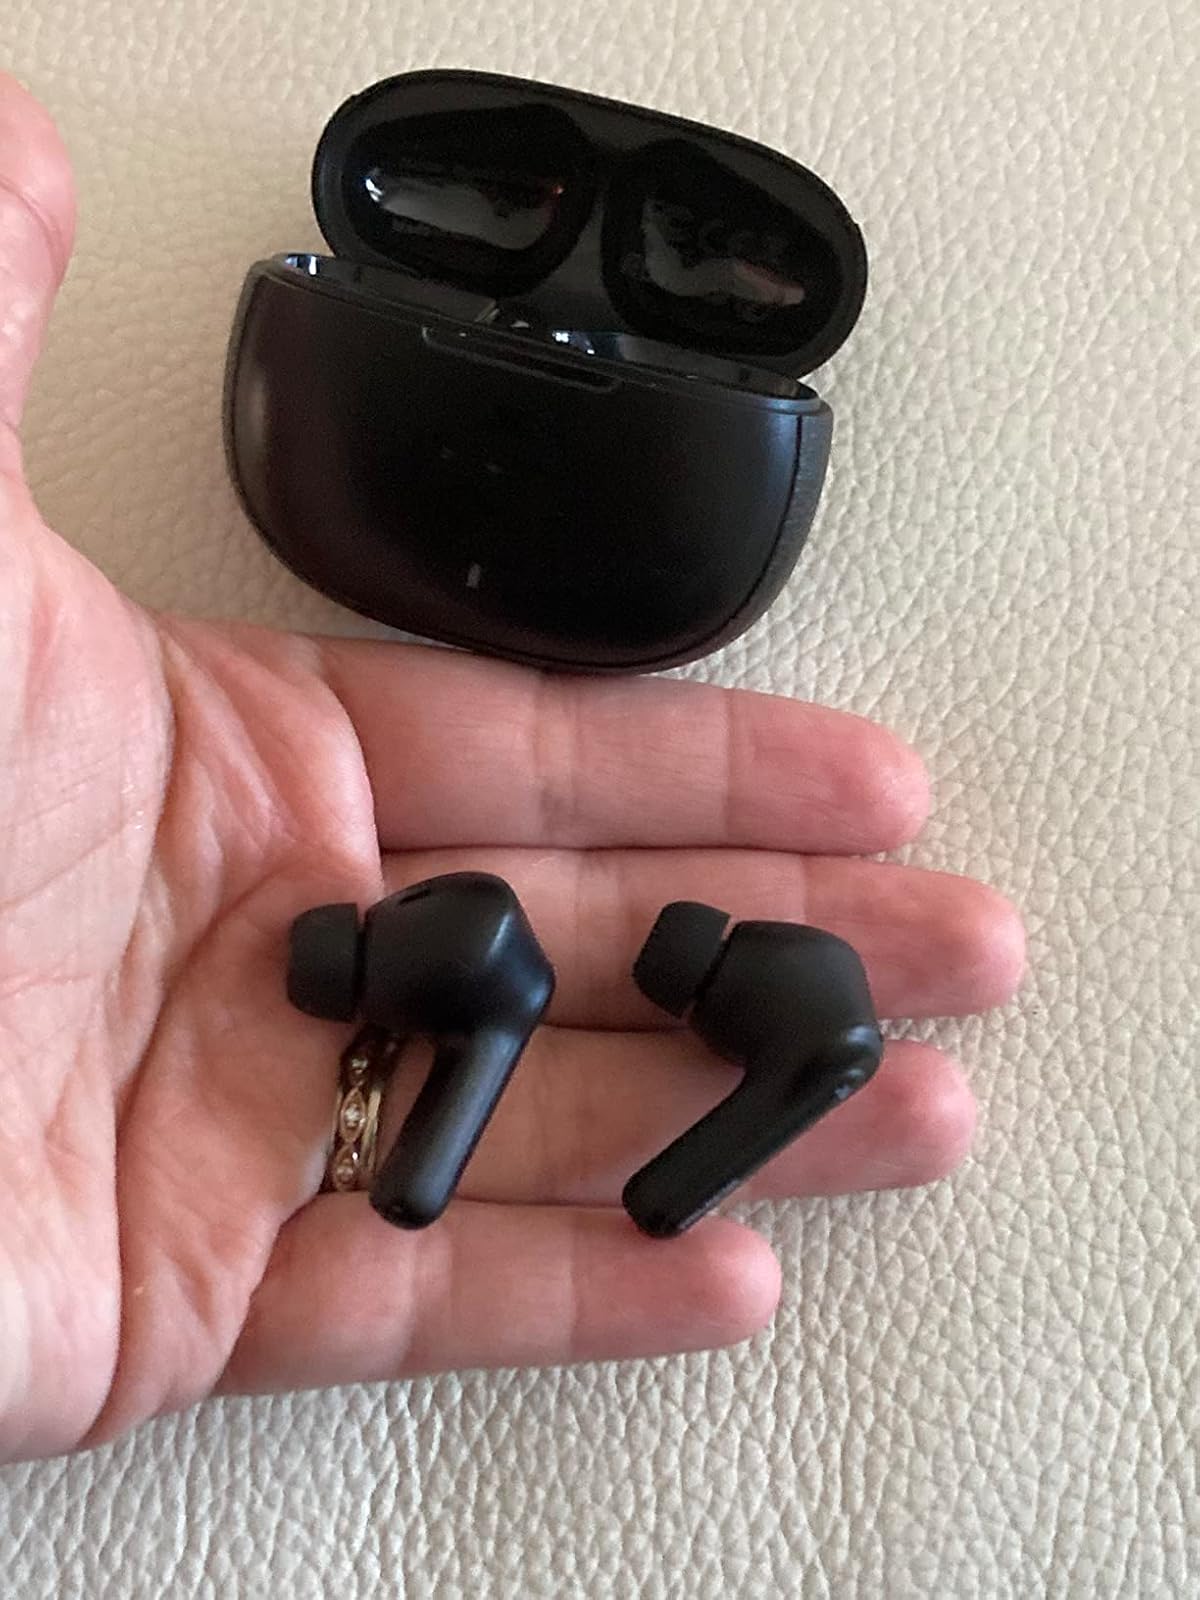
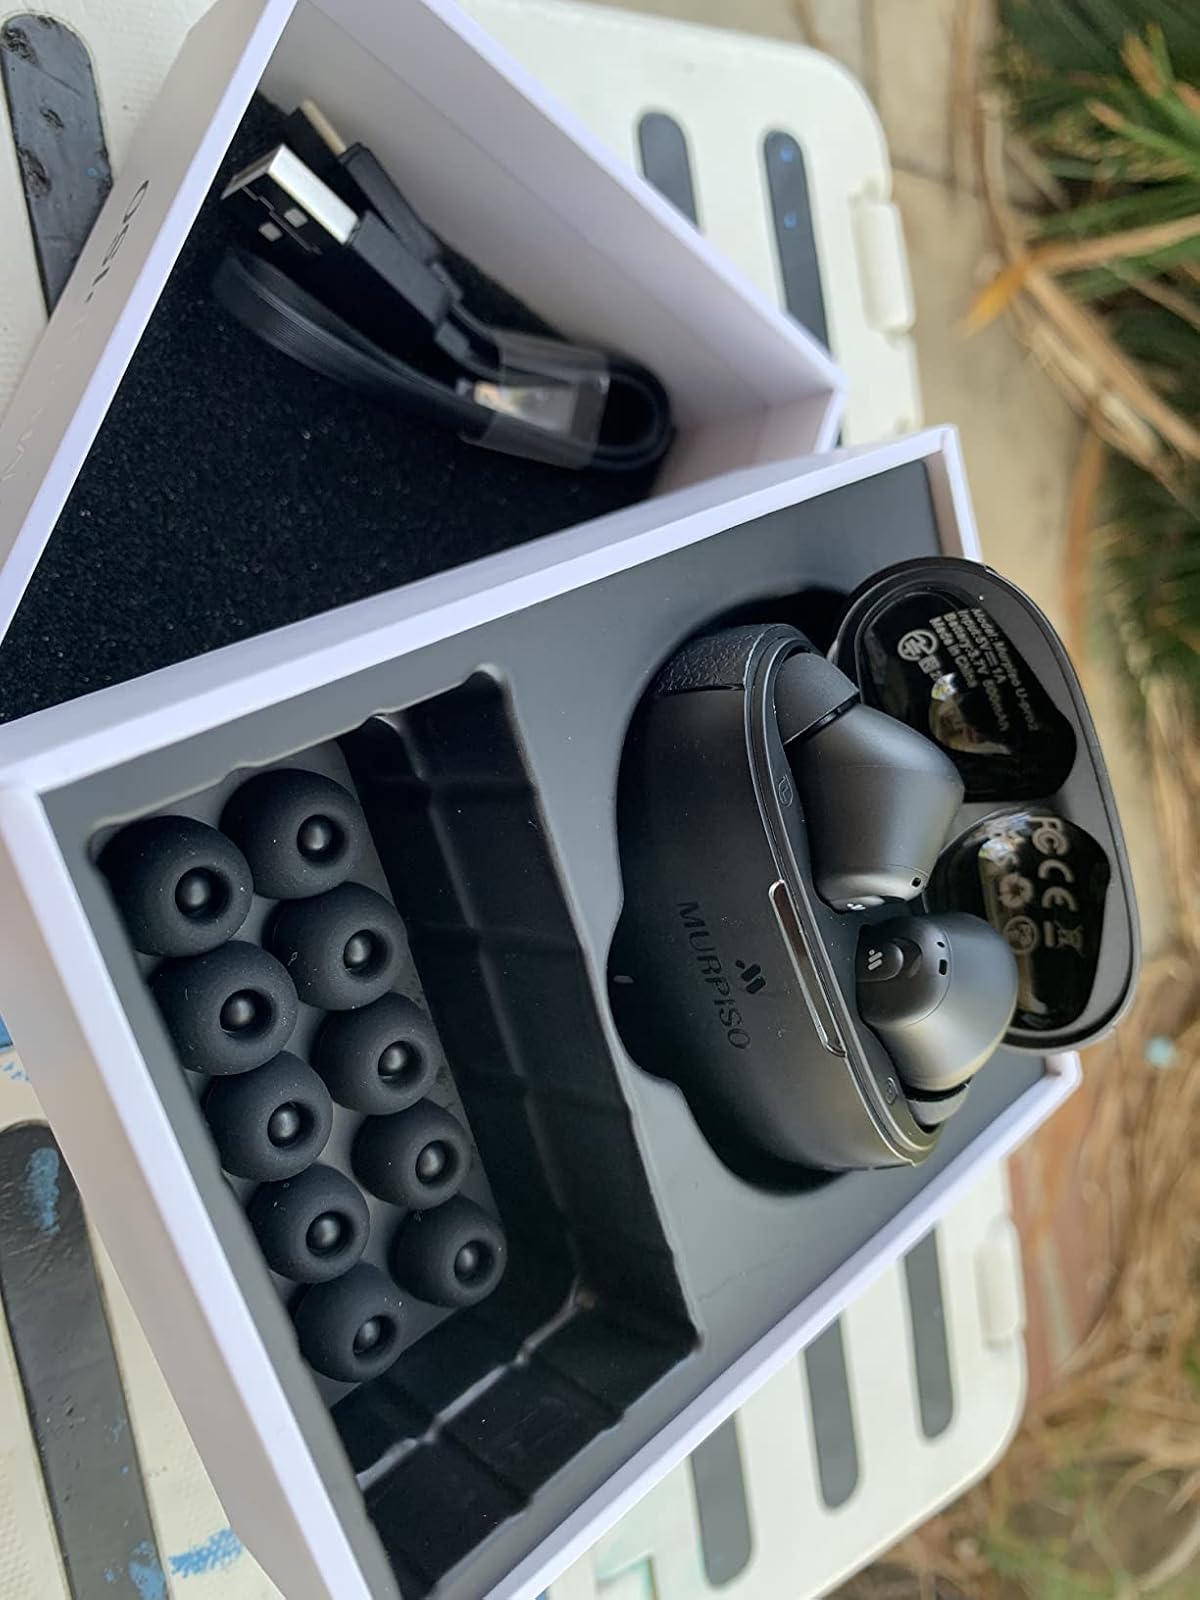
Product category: earbuds
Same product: yes